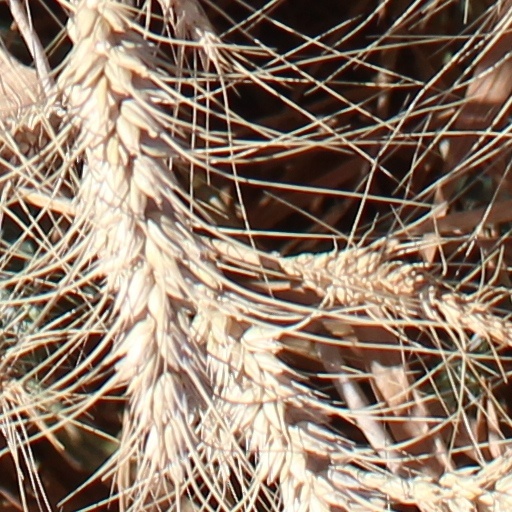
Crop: wheat